Columbus Pump House

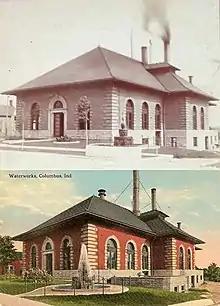
Top photo shows the northwest elevation of the Pump House before it was outfitted with dynamos to generate electricity; the bottom is a postcard showing the small addition on the west side of the basement to house the dynamos.

The first pumping station for the city water works was built on this site in 1871 at a cost of $54,000 and contained a set of large water pumps made by Holly Manufacturing Company in Buffalo, New York that could pump up to 3,000,000 gallons of water per day. Residents of Columbus called this structure "the Holly Works".